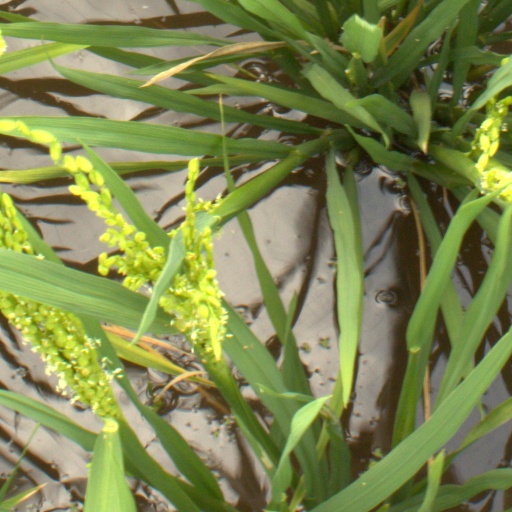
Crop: rice